Elekistra

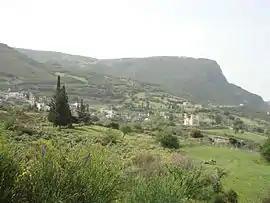

Elekistra is a village and a community in the municipality of Patras, Achaea, Greece. It is situated in the foothills of the Panachaiko mountain, southeast of the built-up area of Patras, about 7 km from the city centre. The community consists of the Elekistra, Karya, Pournarokastro, Ryaki and Romanos.